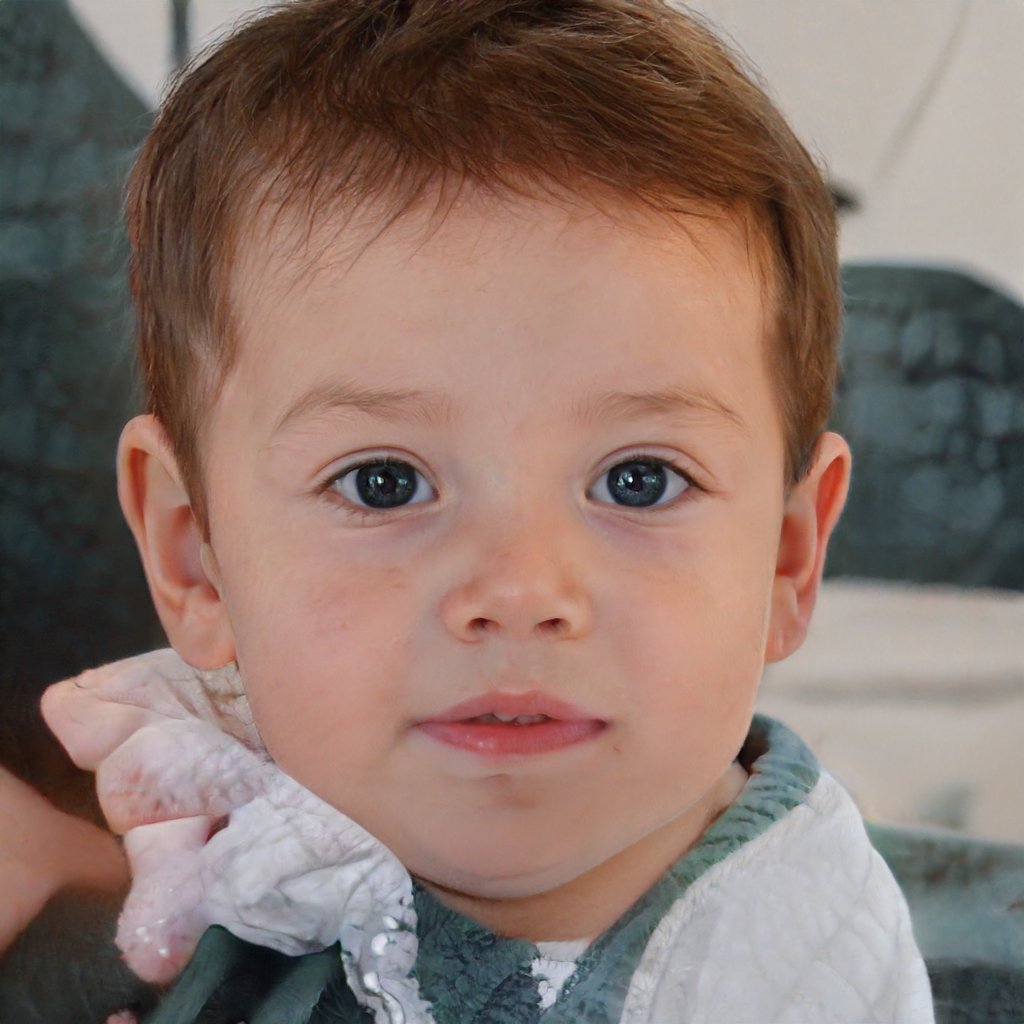
Gender: Male